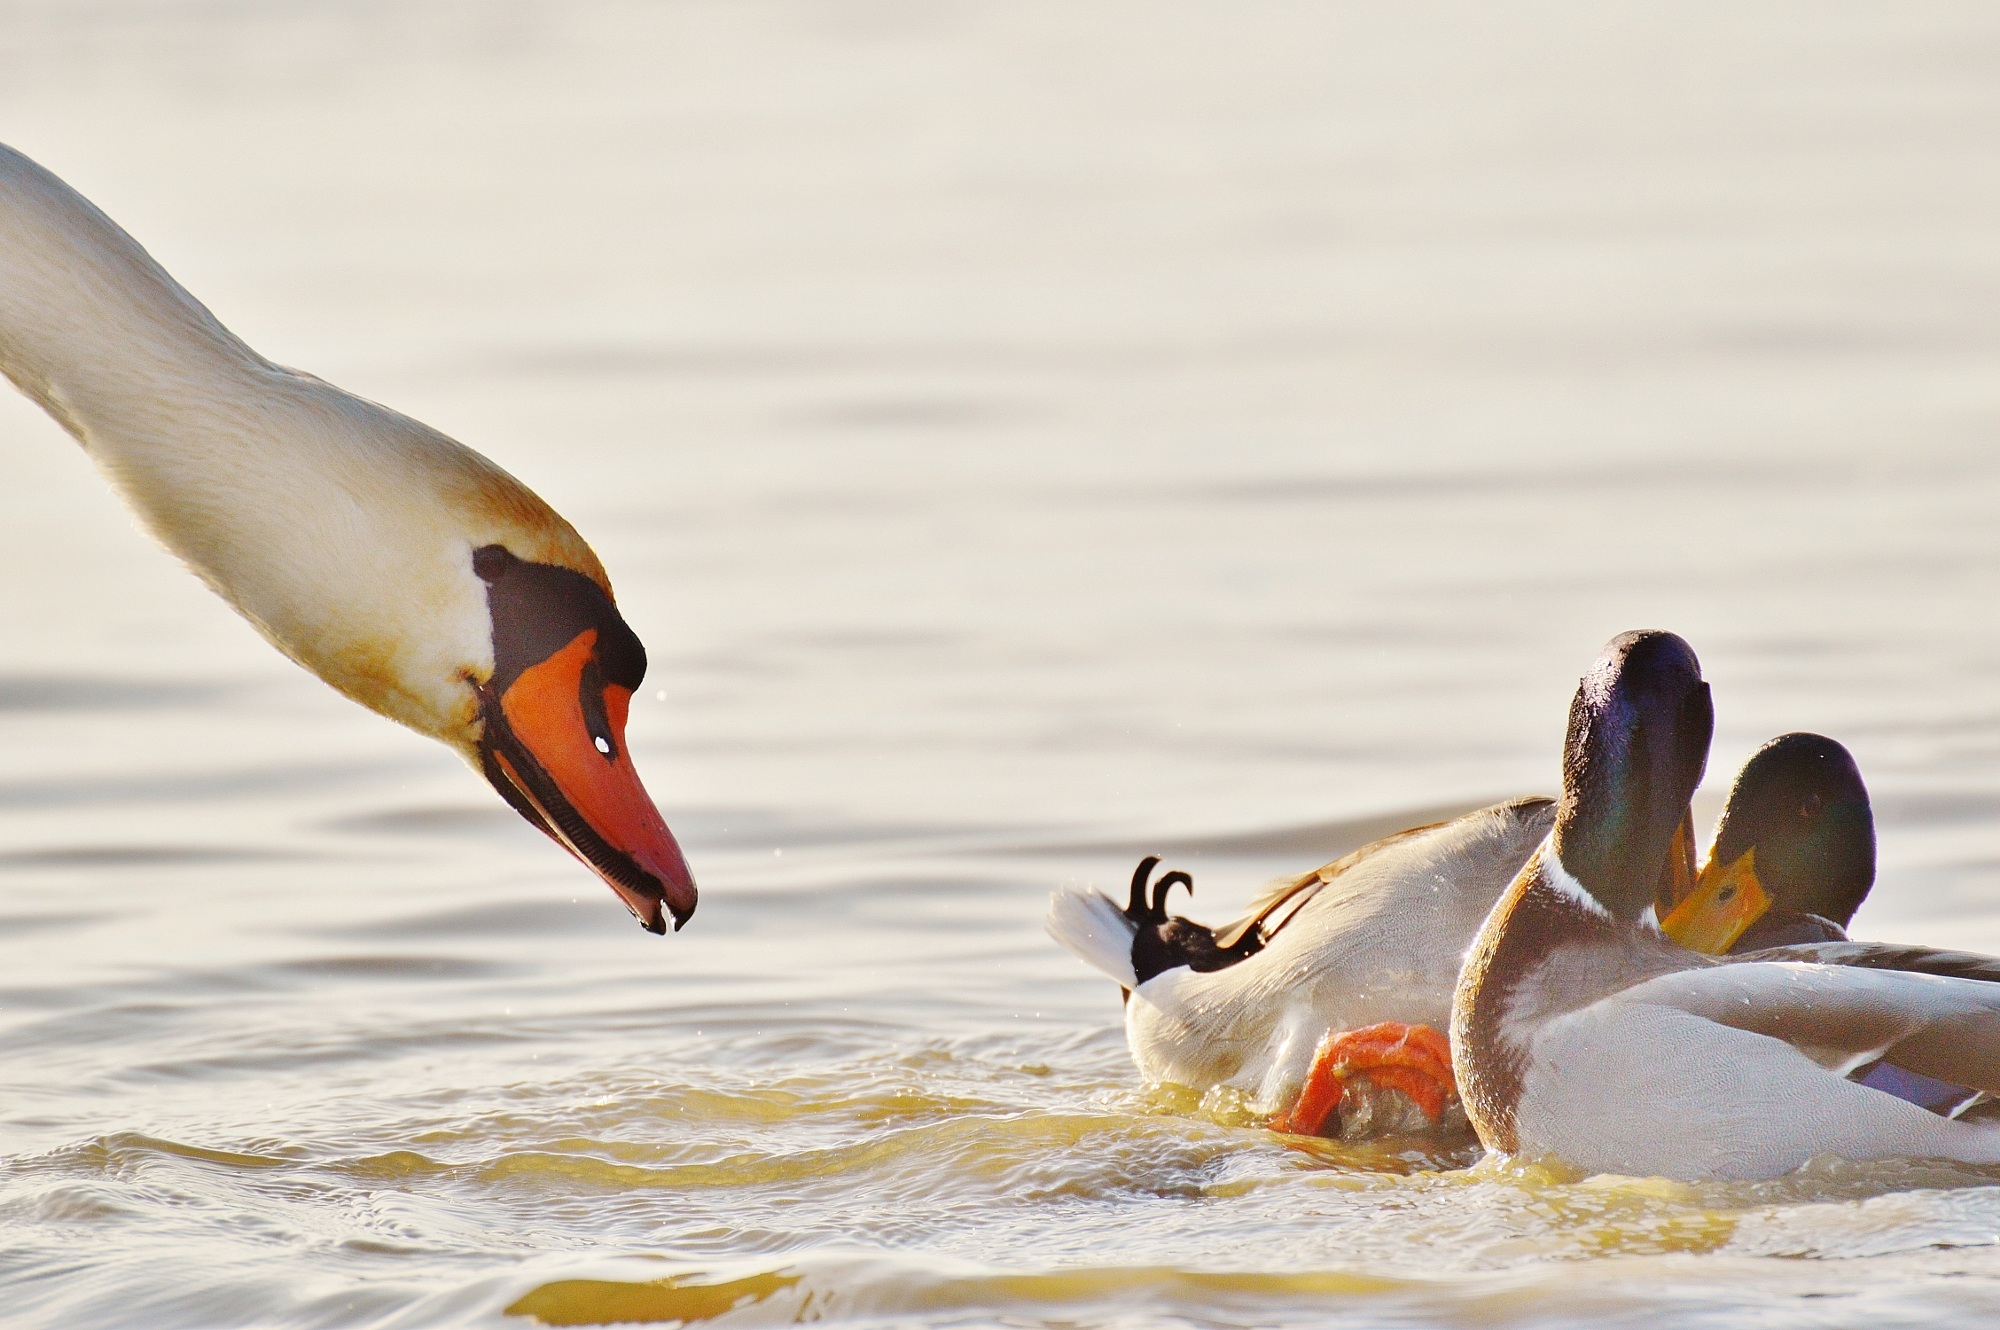
water, nature, bird, seabird, wildlife, beak, couple, two, feather, fauna, plumage, swan, duck, vertebrate, ducks, pair, bill, waterfowl, water bird, animal world, mallard, mergus, pair of ducks, ducks geese and swans, seaduck